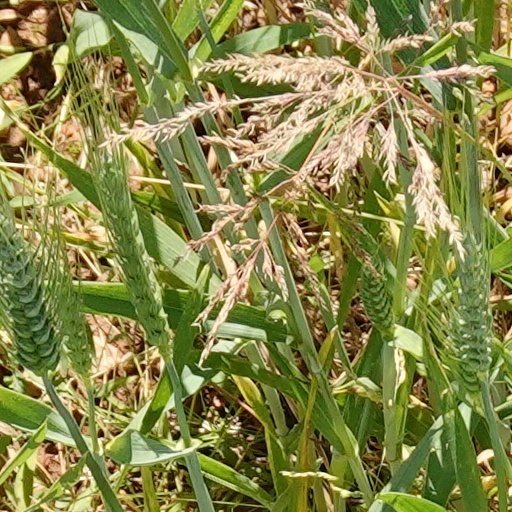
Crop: wheat